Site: brandenburg
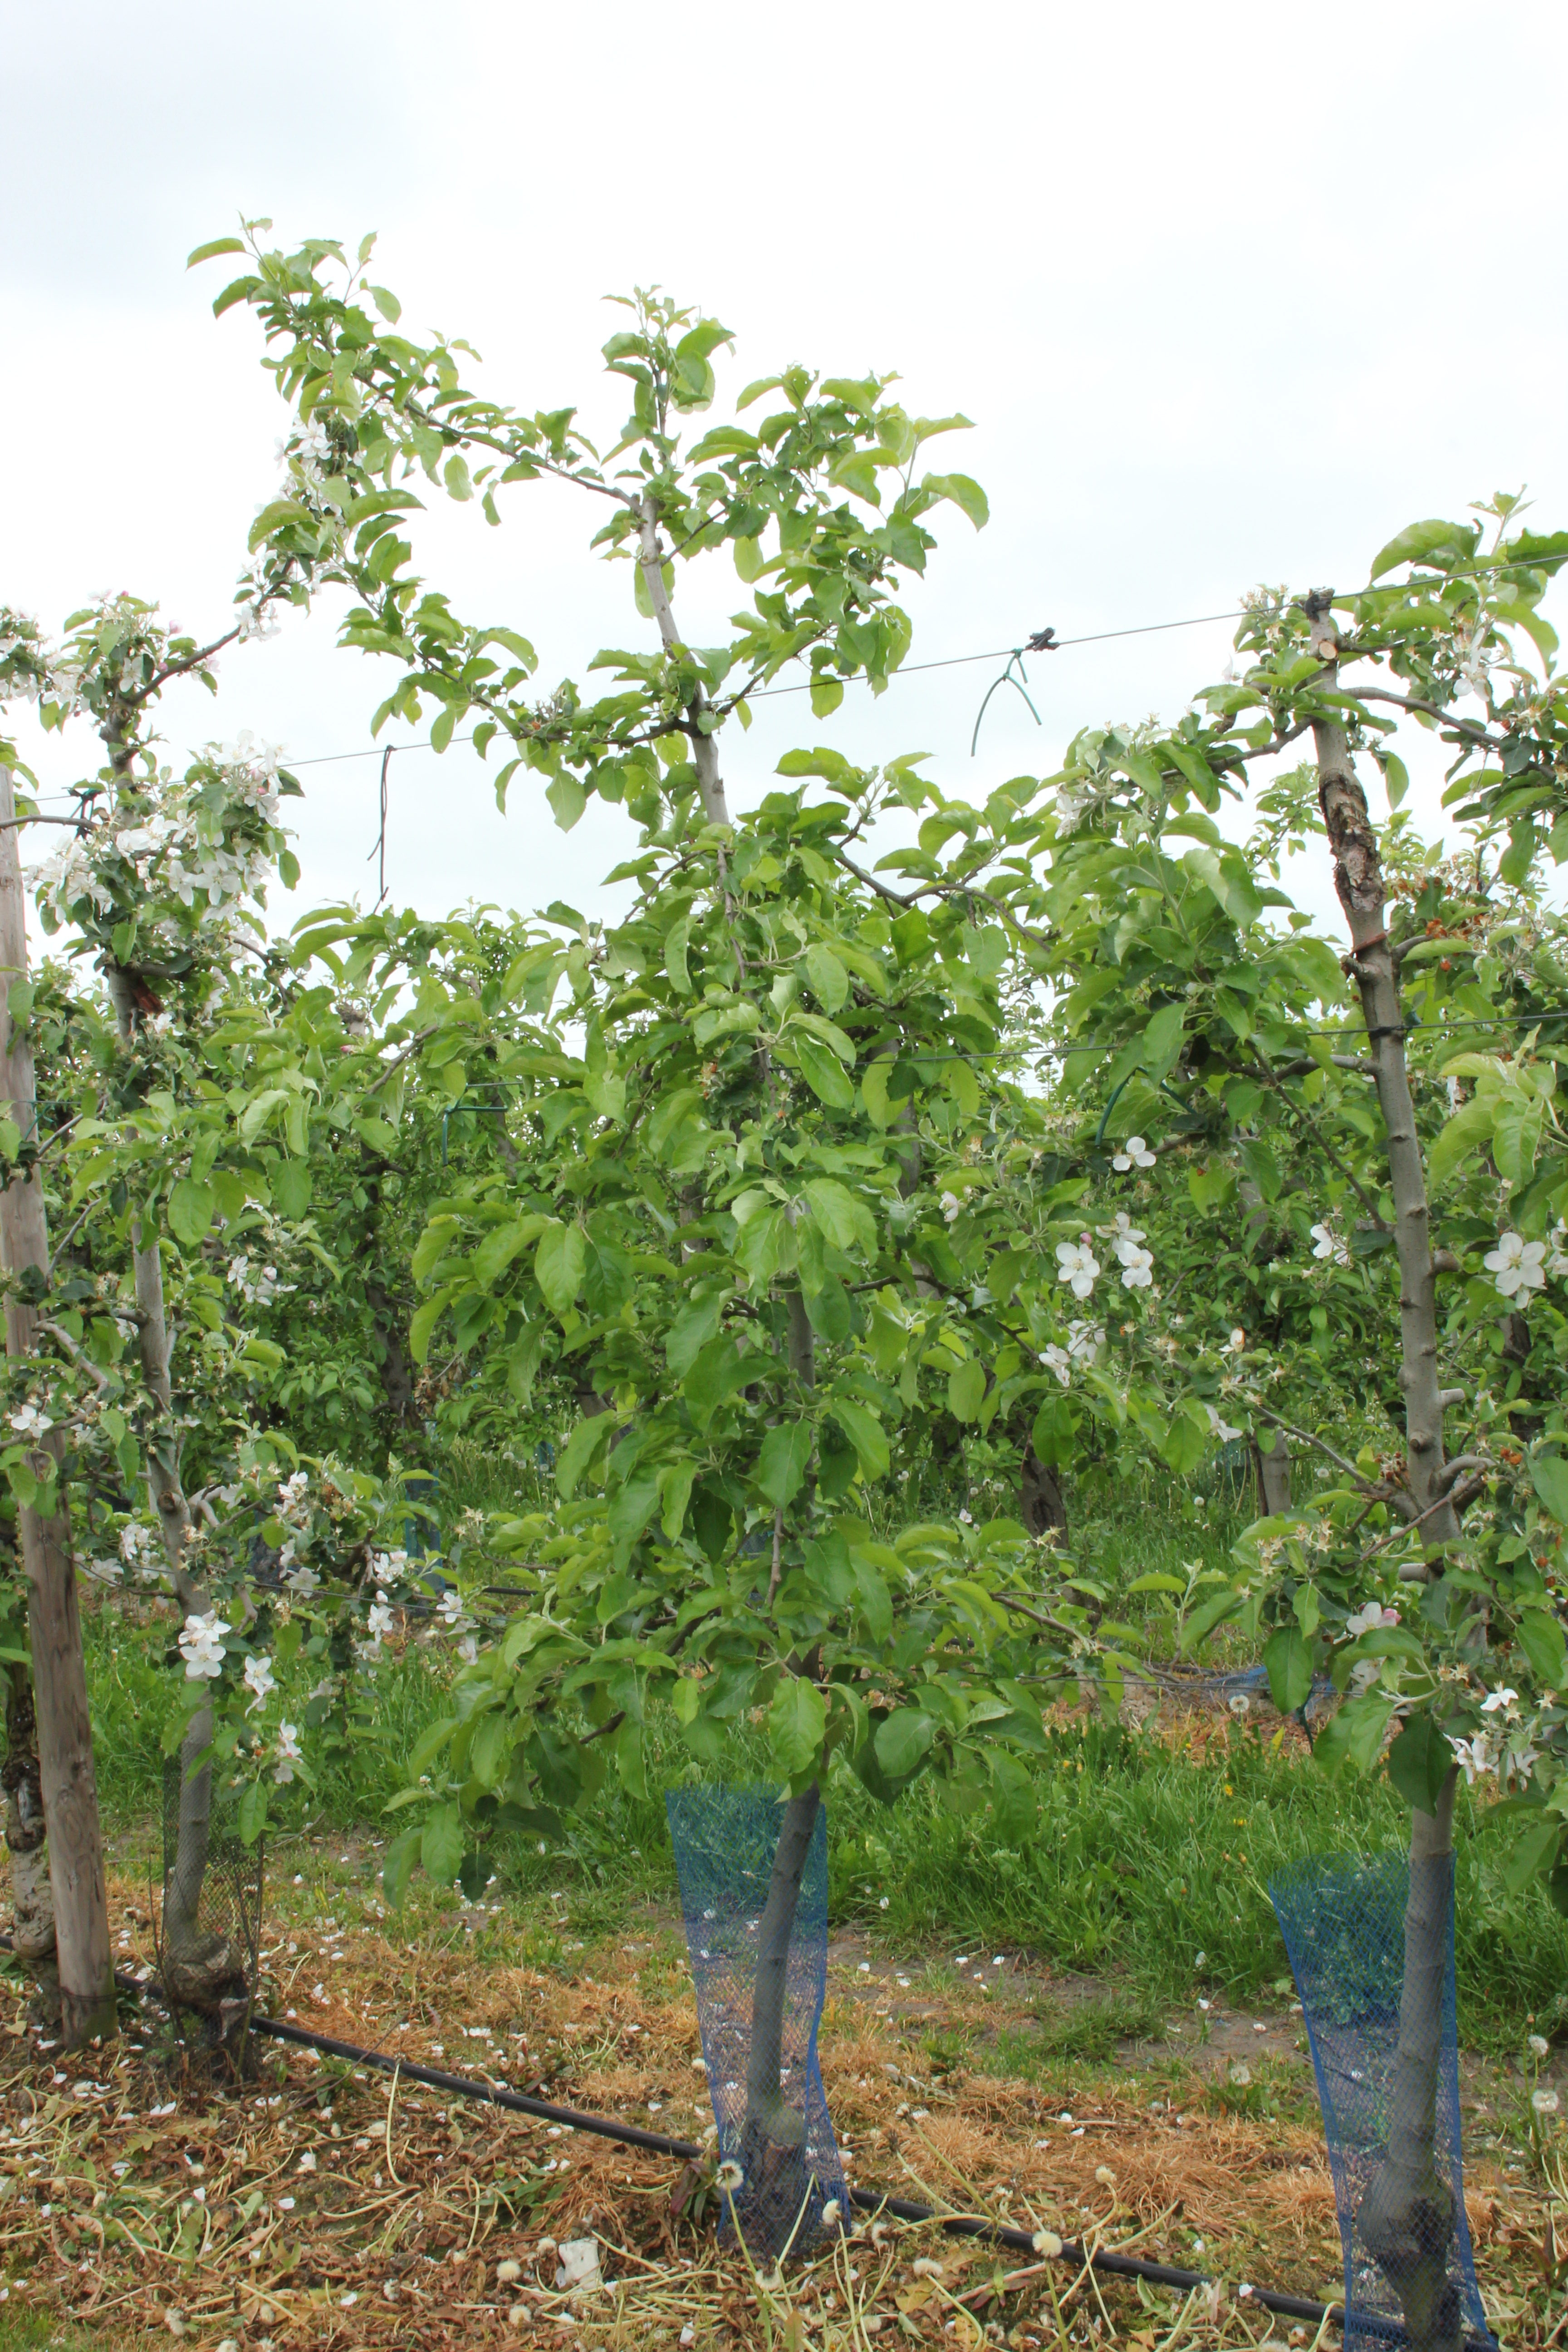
Growth stage (BBCH 67): Flowering